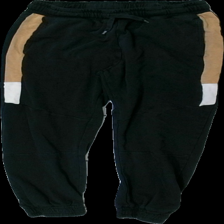
View: front
Type: Trousers
Category: Children
Brand: Kappahl
Colors: Black, Brown, White
Material: 82% cotton 18% polyester
Cut: Regular
Size: 170
Season: All
Holes: Major
Damage: hål
Damage location: middle right
Damage 2: hål ben
Damage 2 location: bottom left
Damage 3 location: bottom right
Price range: <50
Recommended usage: Export
Description: svarta mjukisbyxor med flera hål